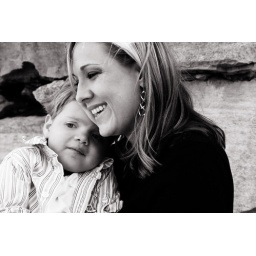
On the rock wall on the east side of Church Street at Big Springs Park. Photo by Christine Sandrock.